Strauss (crater)

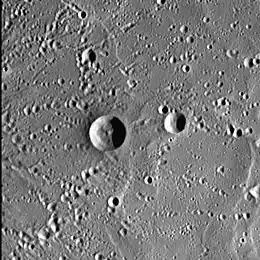
MESSENGER WAC image

Strauss is a crater on Mercury. Its name was adopted by the International Astronomical Union in 2019, after the Strauss family of musicians.